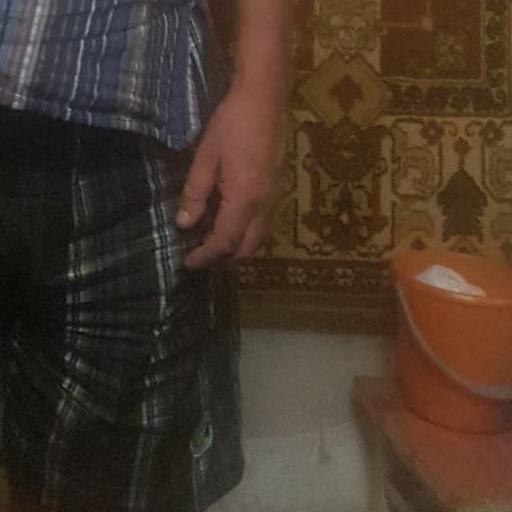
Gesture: no_gesture